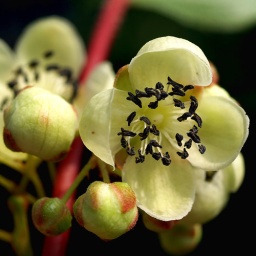
A flower of a male kivi plant growing in my garden.